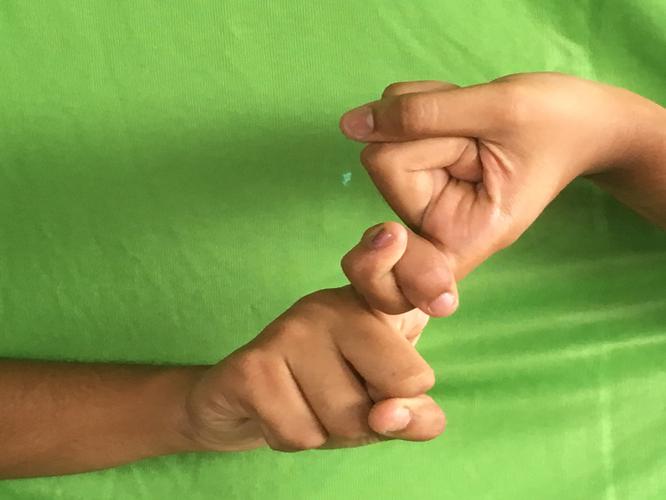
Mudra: Pasha
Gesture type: double_hand